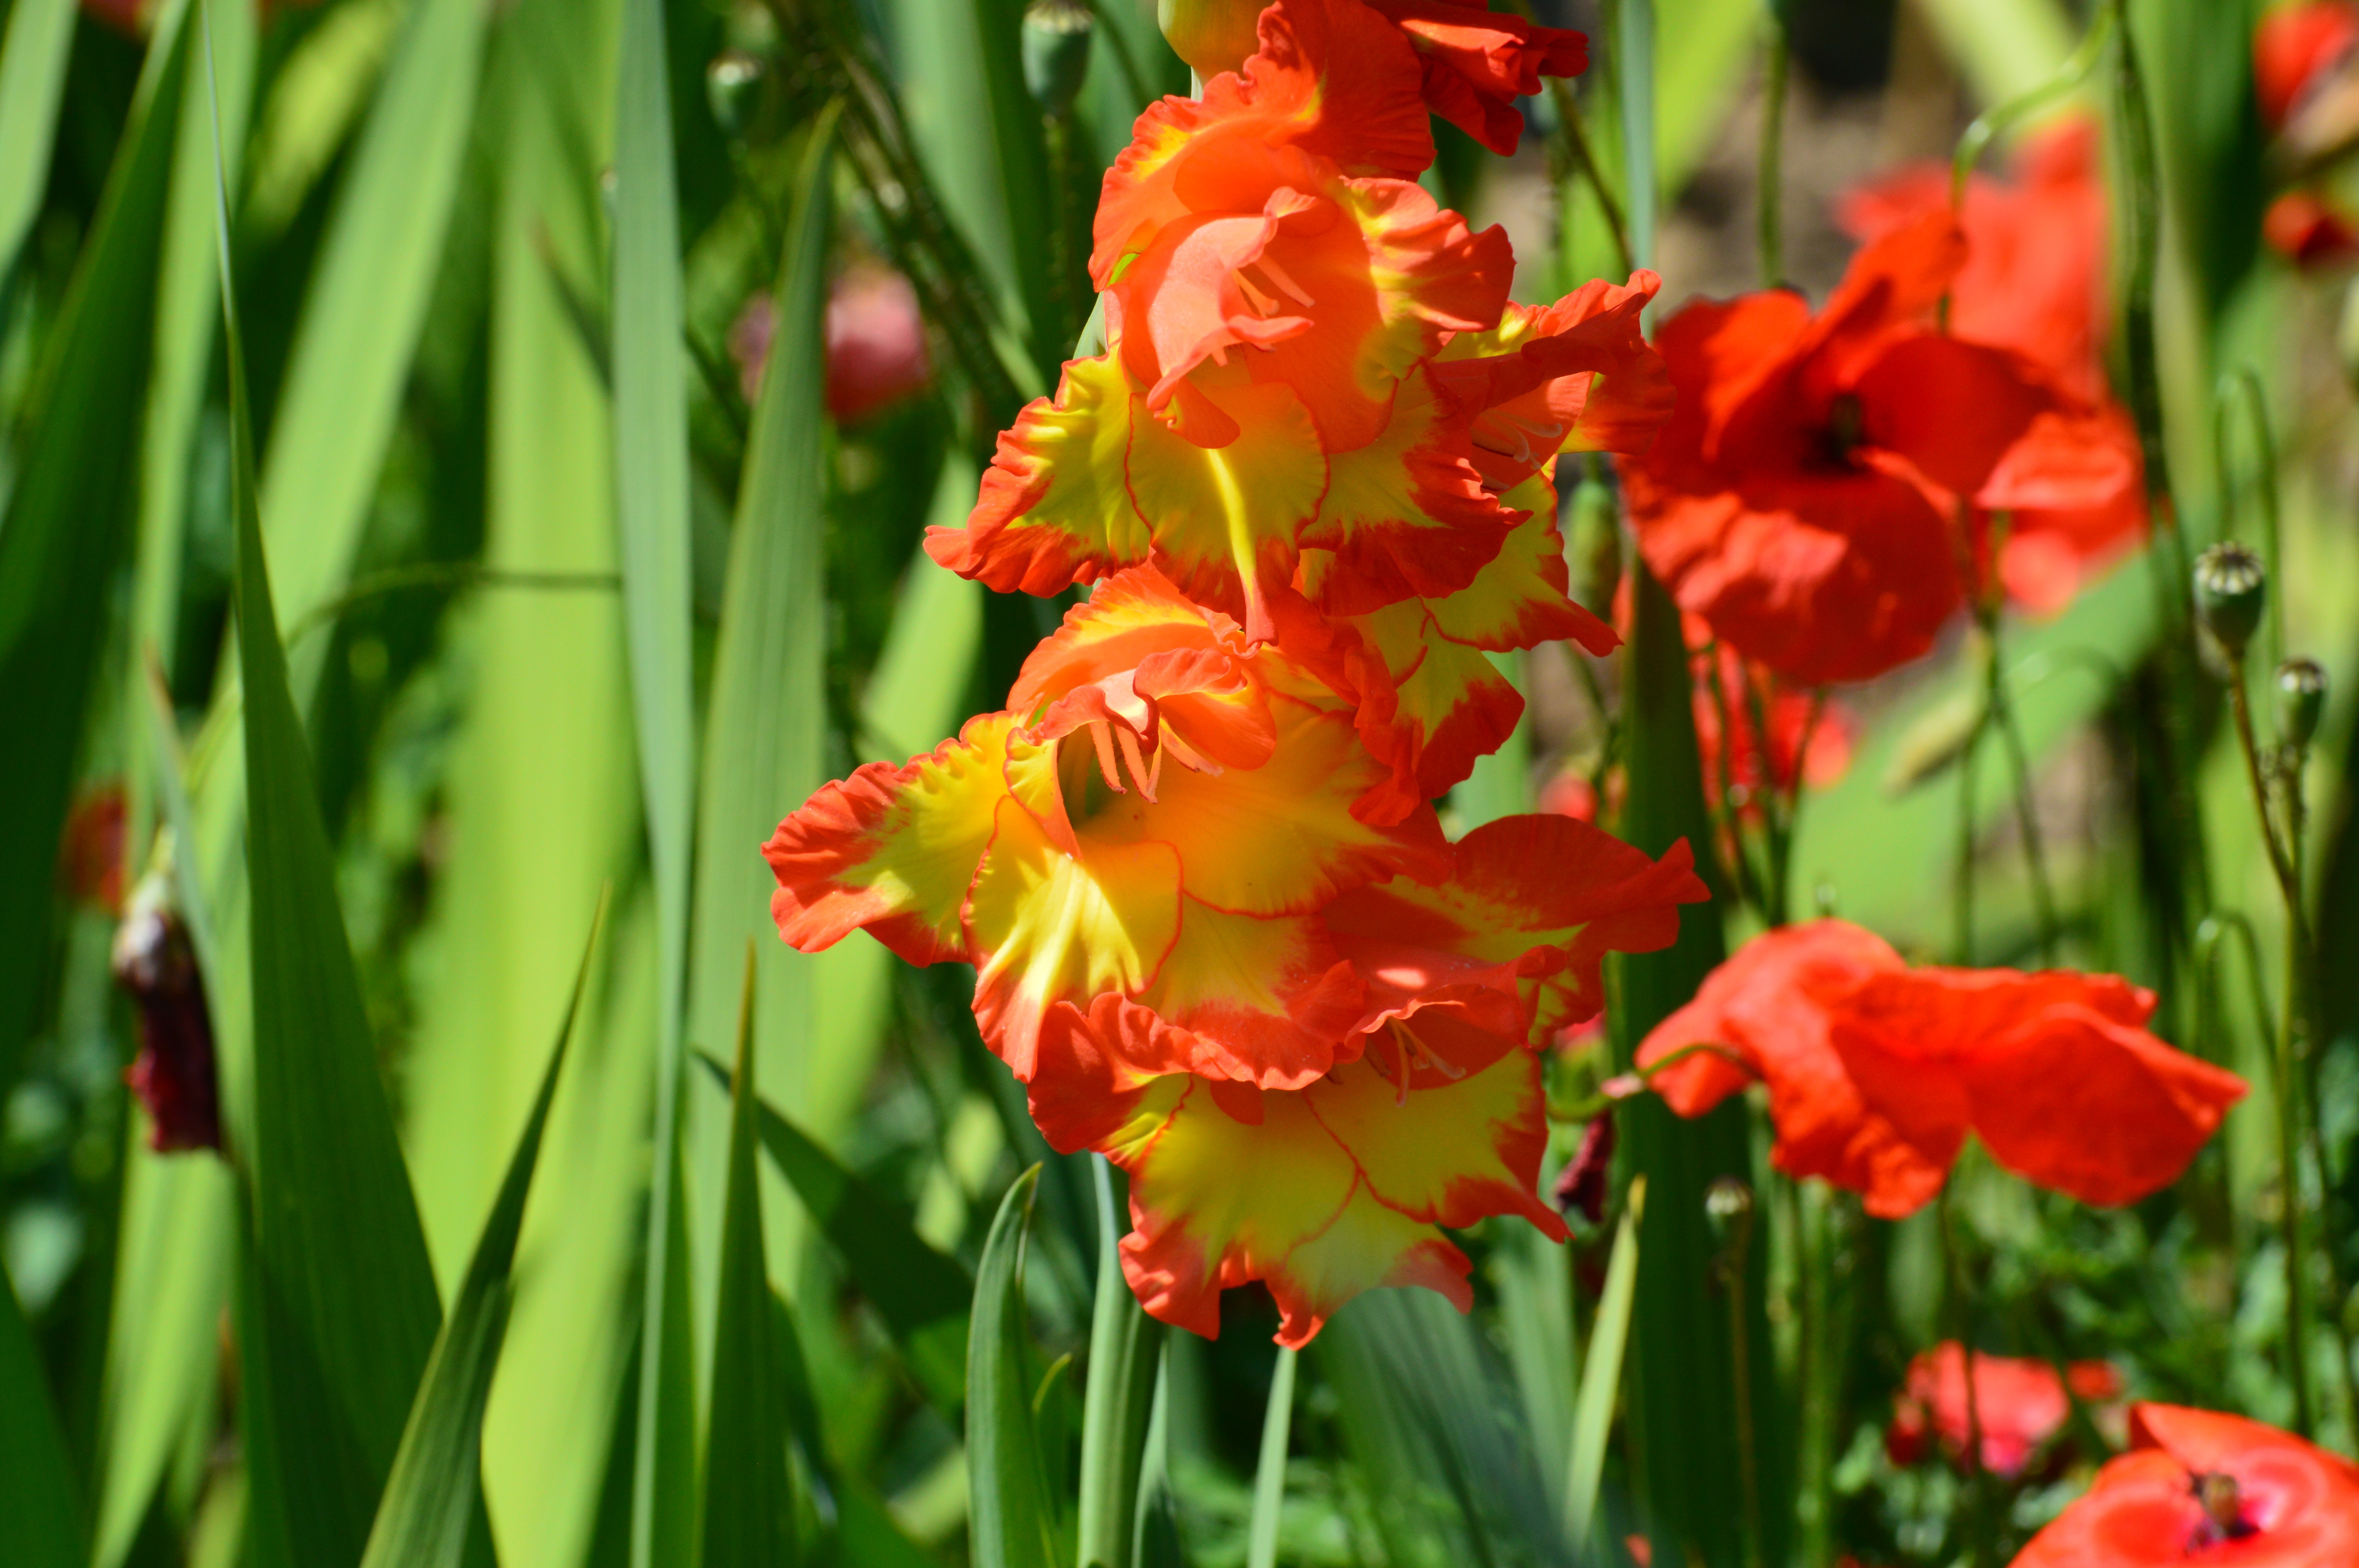
plant, sun, flower, summer, red, botany, yellow, flora, gladiolus, flowering plant, crocosmia, land plant, iris family